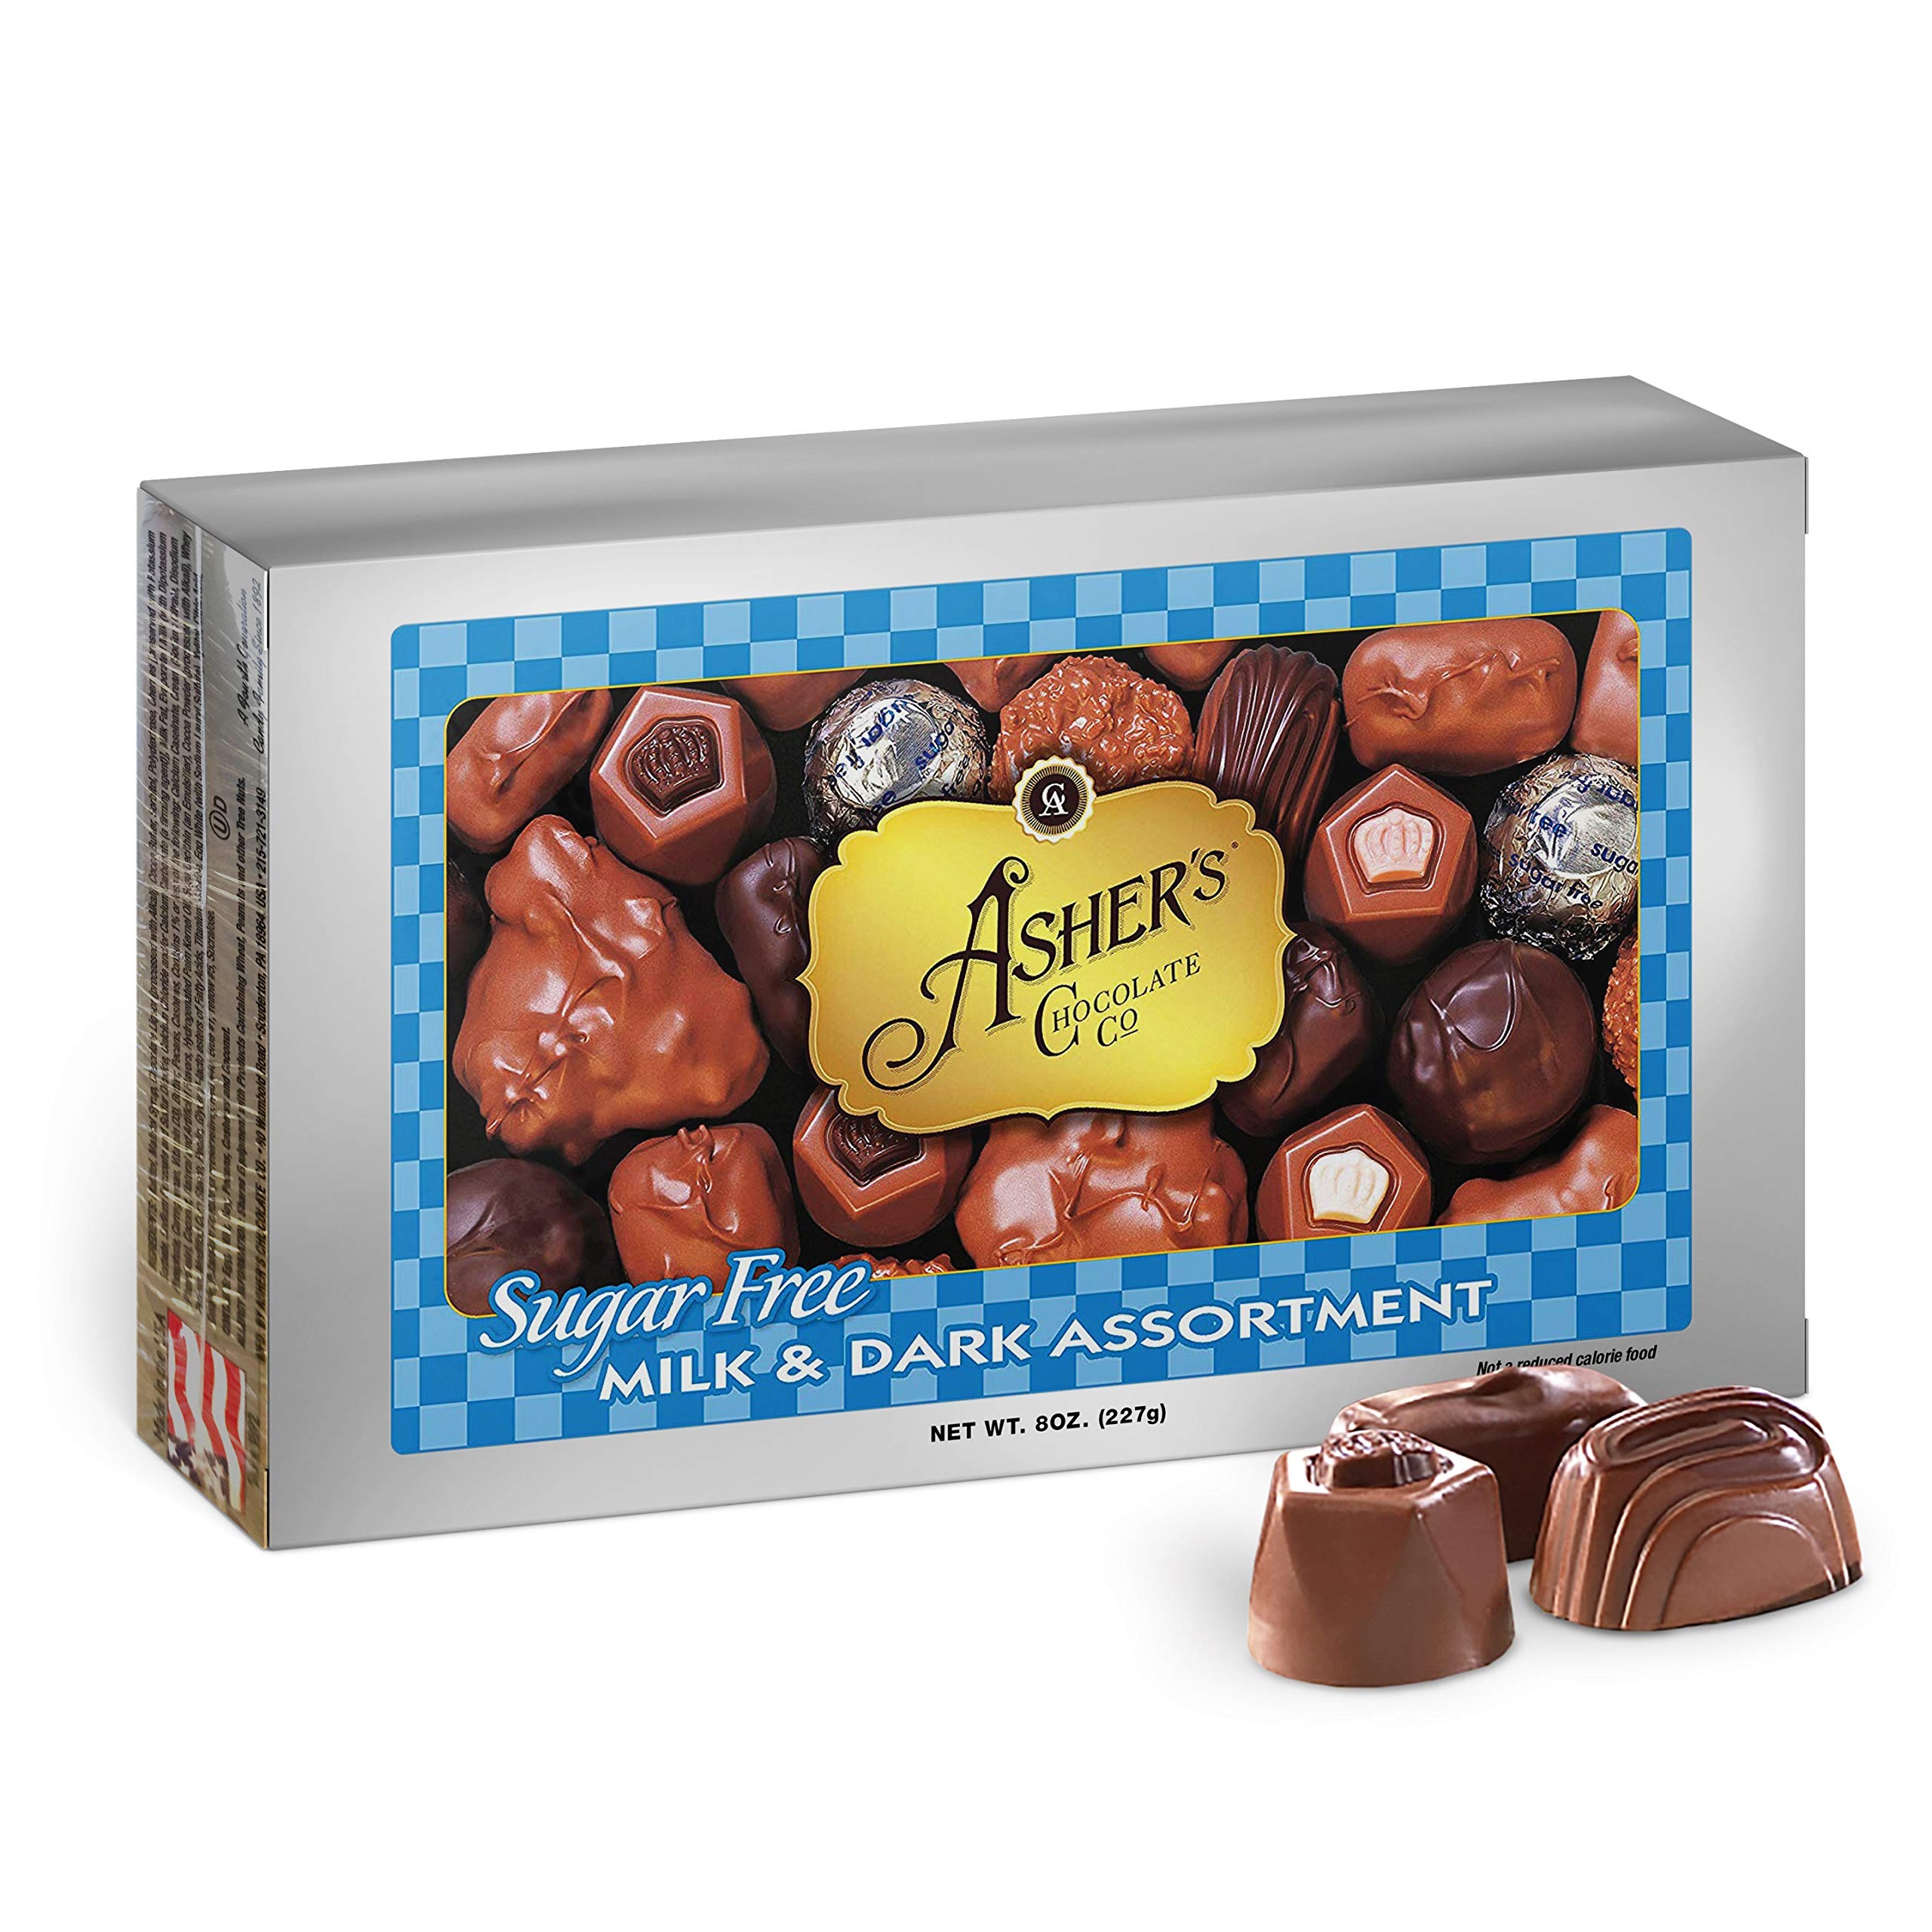
Item Name: Asher's Sugar Free Chocolate Candy Assortment - Kosher, Keto, Milk & Dark Chocolates (15 pieces, 8 oz.)
Bullet Point 1: Gourmet Sugar Free Chocolate: Asher’s Sugar Free Assorted Chocolates allow you to enjoy a fine sampler of all of your favorite candies without a hint of sugar in the entire package. One box of our luscious confections include jellies, caramels, buttercreams, toffees and the best truffles that money can buy.
Bullet Point 2: Assorted Milk and Dark Chocolates: A box of Sugar Free Assorted Chocolates are a great item to have around when you’re looking to add a little more sweetness to your life – and it also makes the perfect chocolate gift box for birthdays, halloween, and valentine's day!
Bullet Point 3: Family Tradition of Quality: A family-owned-and-operated business, we’ve been making our fine chocolates for over 5 generations.
Bullet Point 4: Asher's Customer Family: Though our company has expanded over the years, we continue to treat our customers and employees like family, making our chocolates with love. We hope you enjoy them and come back for more!
Bullet Point 5: Our Promise: Asher’s Chocolates has been making delicious chocolates and candies since 1892, with only the finest ingredients.
Product Description: <B>ASHER'S CHOCOLATES</b><br><br> Asher’s Sugar Free Assorted Chocolates allow you to enjoy a fine assortment of all of your favorite candies without a hint of sugar in the entire package. One full box of our most luscious confections that include jellies, caramels, buttercreams, toffees and the very best chocolate truffles that money can buy.<br><br> A box of Sugar Free Assorted Chocolates from Asher’s are a great item to have around when you’re looking to add a little more sweetness into your life – and it also makes the perfect gift for birthdays, hostess gifts, or guilt-free treats for your friends and family!<br><br><B>SUGAR FREE CHOCOLATE ASSORTMENT</B><br><br>At Asher’s Chocolates, we understand that one of life’s sweetest pleasures is a simple box of chocolates. A family-owned-and-operated business, we’ve been making our fine chocolates and other classic confections for over four generations. Asher’s Chocolates offers an award-winning selection of chocolates and other sweets—from assorted pralines to our Chocolate-Smothered Pretzels and creamy fudge. We also have one of the largest (and most delicious) lines of sugar-free chocolates in the country. <br><br>Our original family recipes began with Chester A. Asher, a Scottish farm boy from Canada, with a passion for chocolates and a knack for getting to the heart of a sugar craving. Always on the hunt for new ways to delight his customers, he was ever perfecting his creations, jotting new recipes down on bags of sugar. Today, we use the freshest, purest ingredients, just as Chester did. And we never skimp on deliciousness. Though our company has expanded over the years, we continue to treat our customers and employees like family. Asher’s Chocolates are made with love. We hope you enjoy them and come back for more.<br><br><B>Try the entire line of Asher's Chocolates Today!</b>
Value: 8.0
Unit: Ounce

Price: 16.96